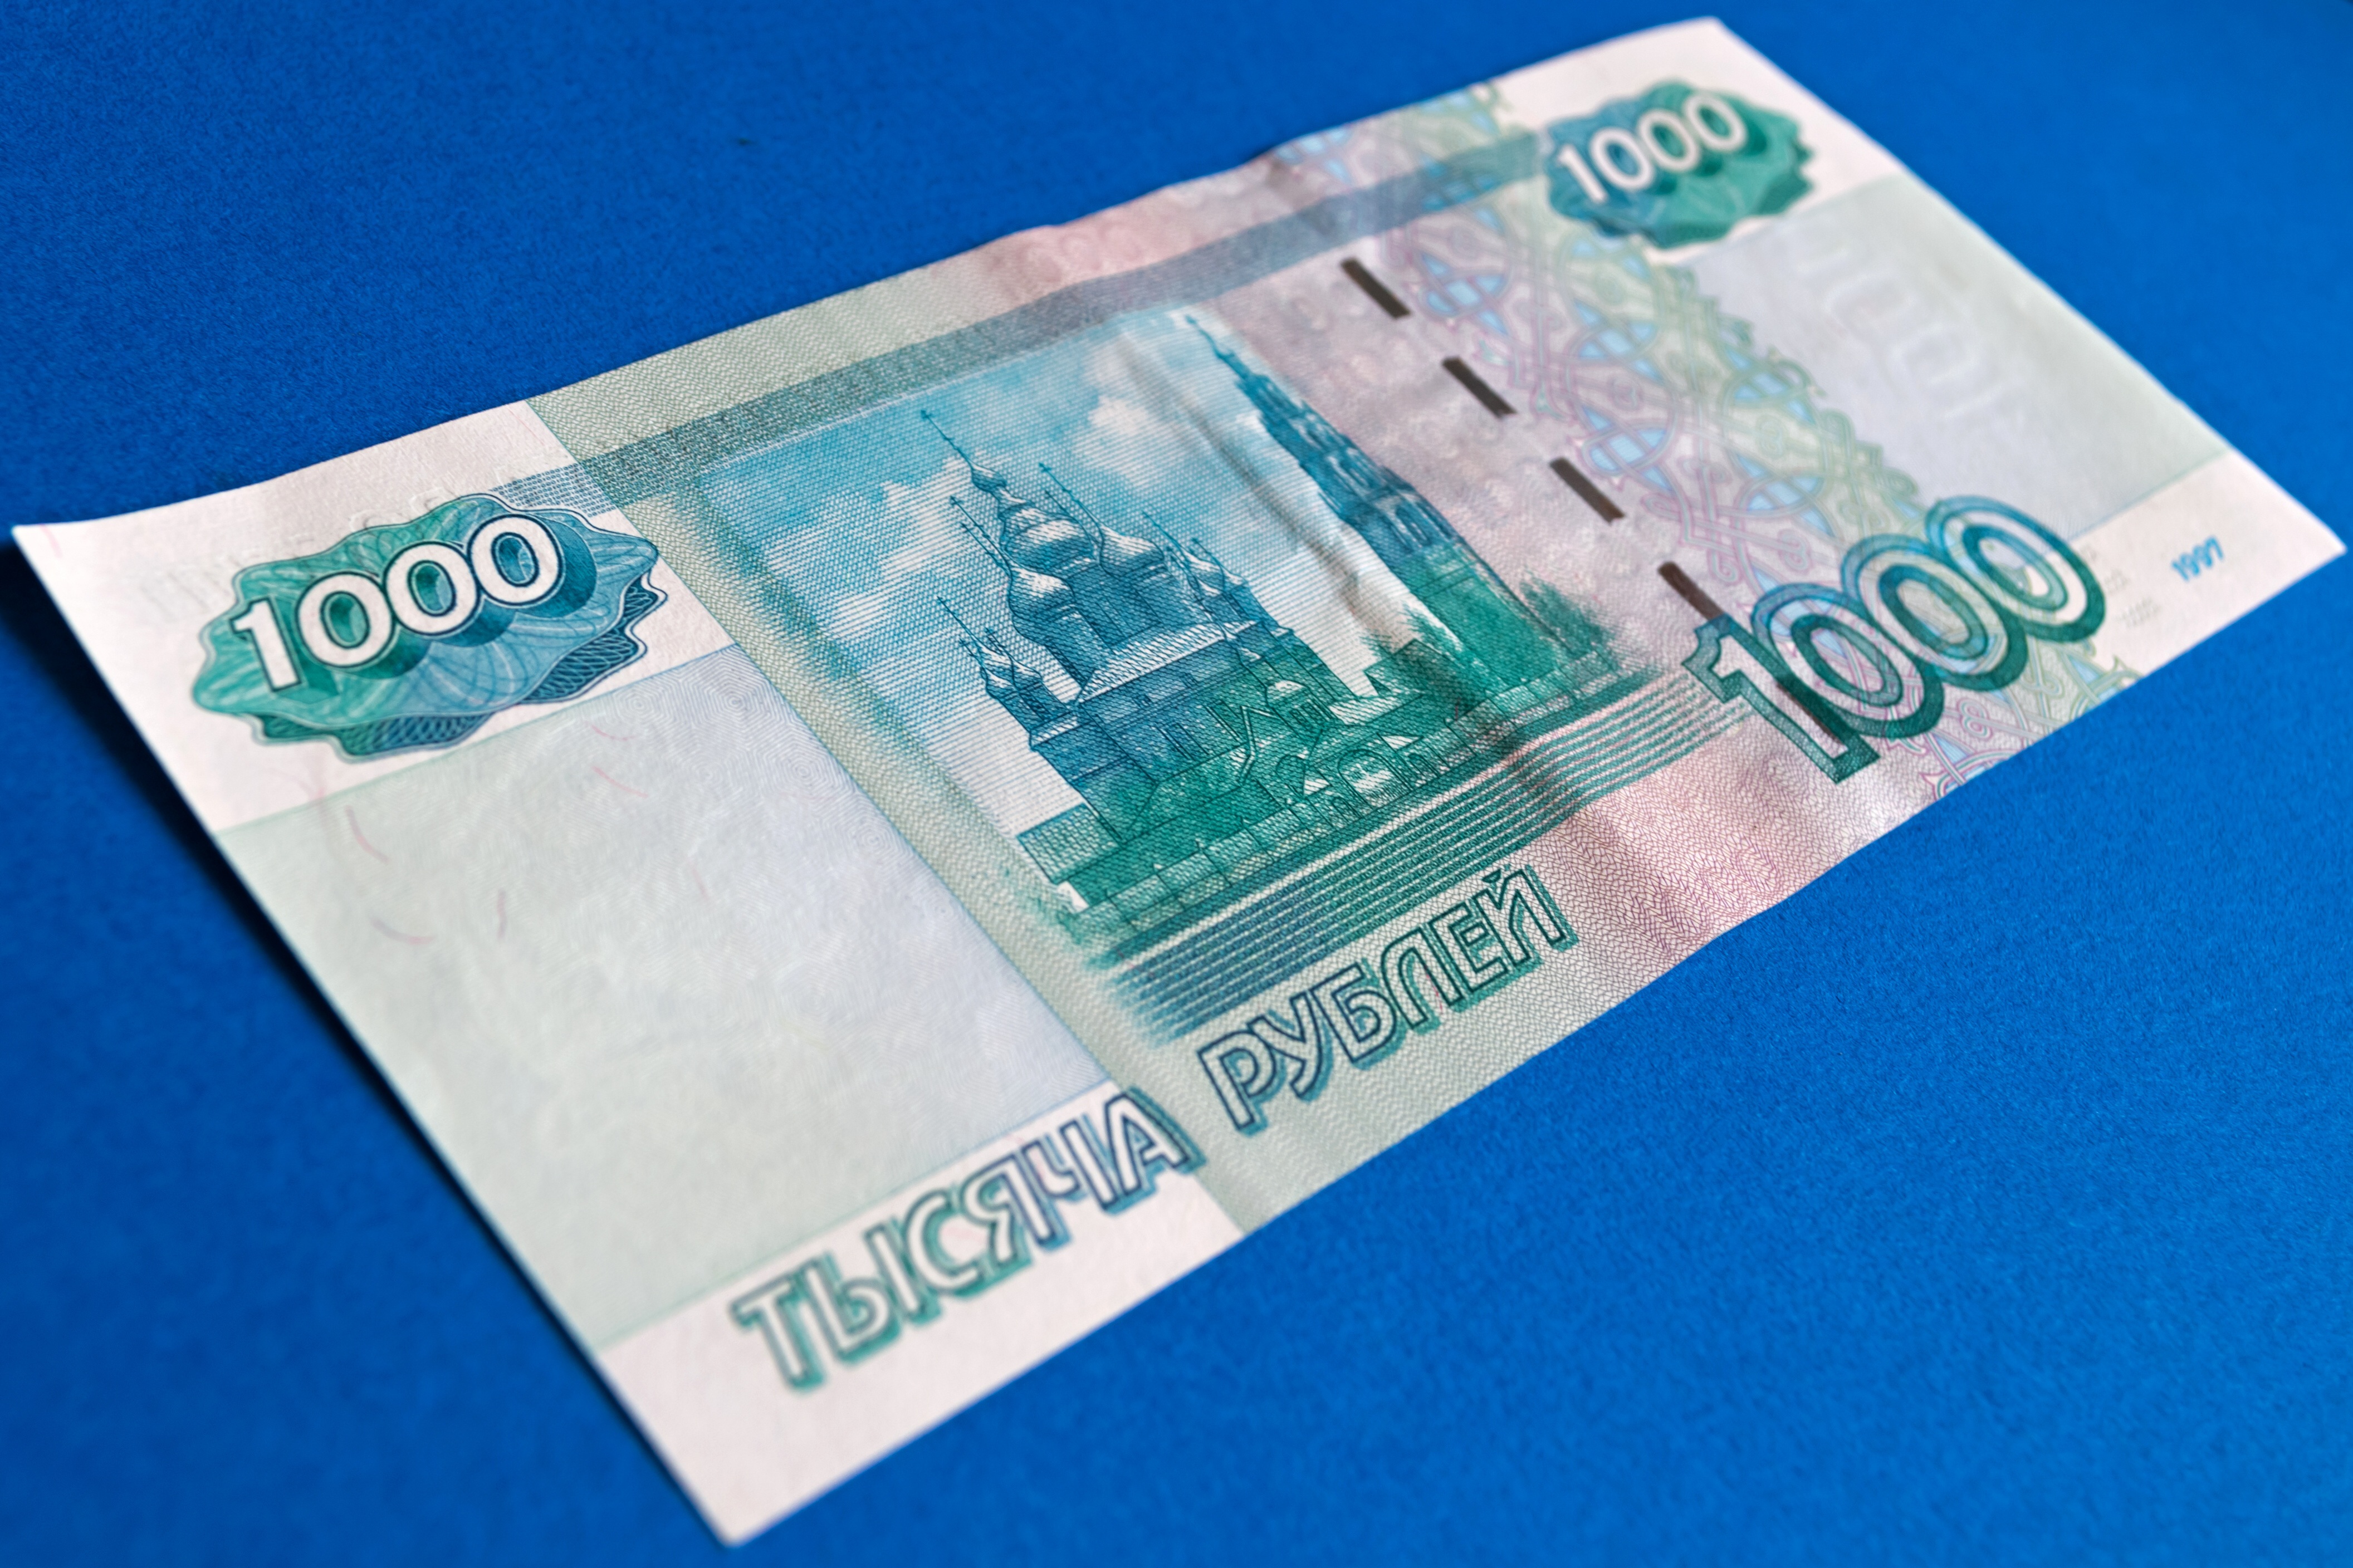
advertising, money, paper, material, label, brand, product, cash, currency, finances, document, ruble, thousand rubles